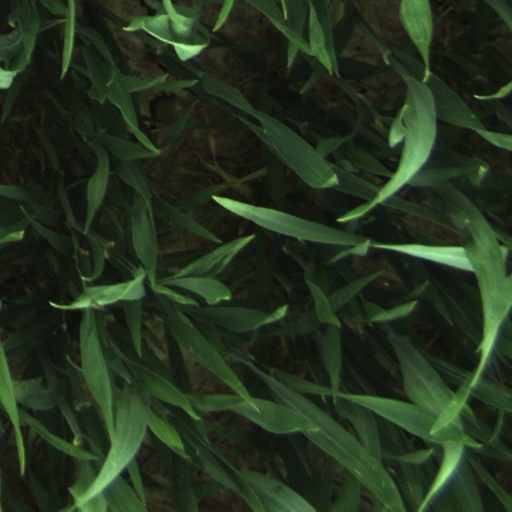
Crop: wheat